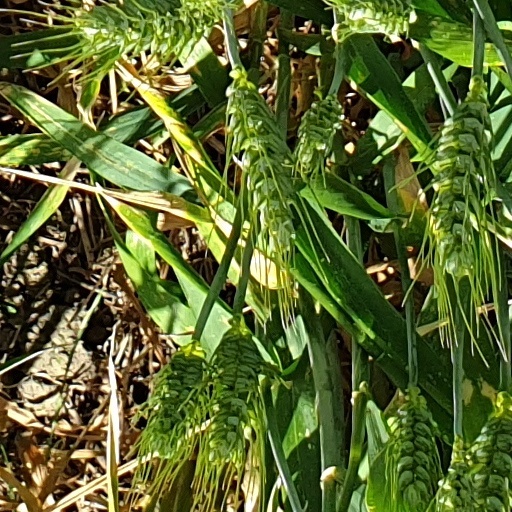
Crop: wheat